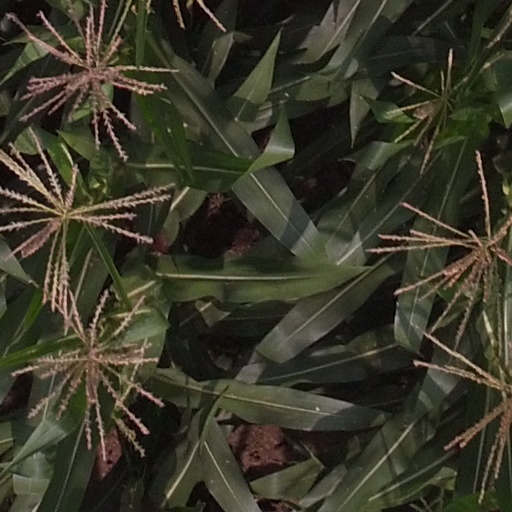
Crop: maize; corn